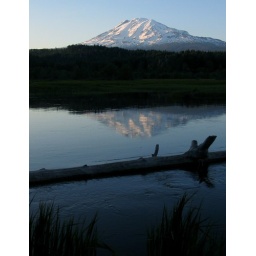
mountain in the lake